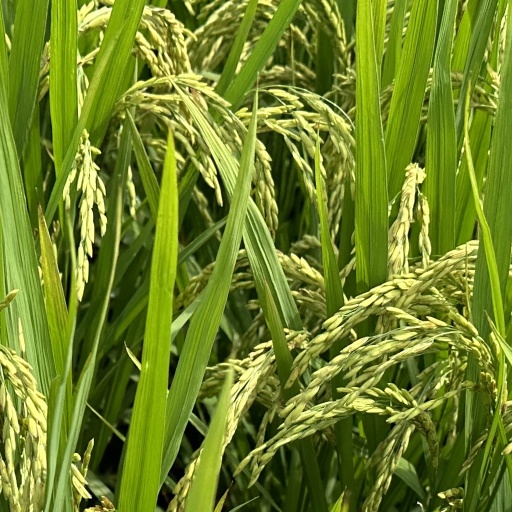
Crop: rice